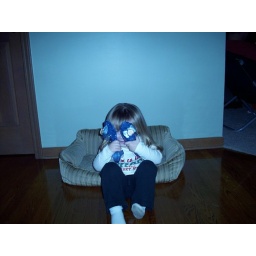
abby sitting in a dog bed with the cinderella shoes covering her little face